Tetzaveh

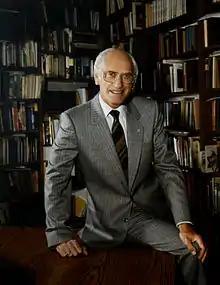
Plaut

Gunther Plaut reported that after the Romans destroyed the Temple, Jews sought to honor the commandment in Exodus 27:20–21 to light the Menorah by keeping a separate light, a "ner tamid", in the synagogue. Originally Jews set the "ner tamid" opposite the ark on the synagogue's western wall, but then moved it to a niche by the side of the ark and later to a lamp suspended above the ark. Plaut reported that the "ner tamid" has come to symbolize God's presence, a spiritual light emanating as if from the Temple.